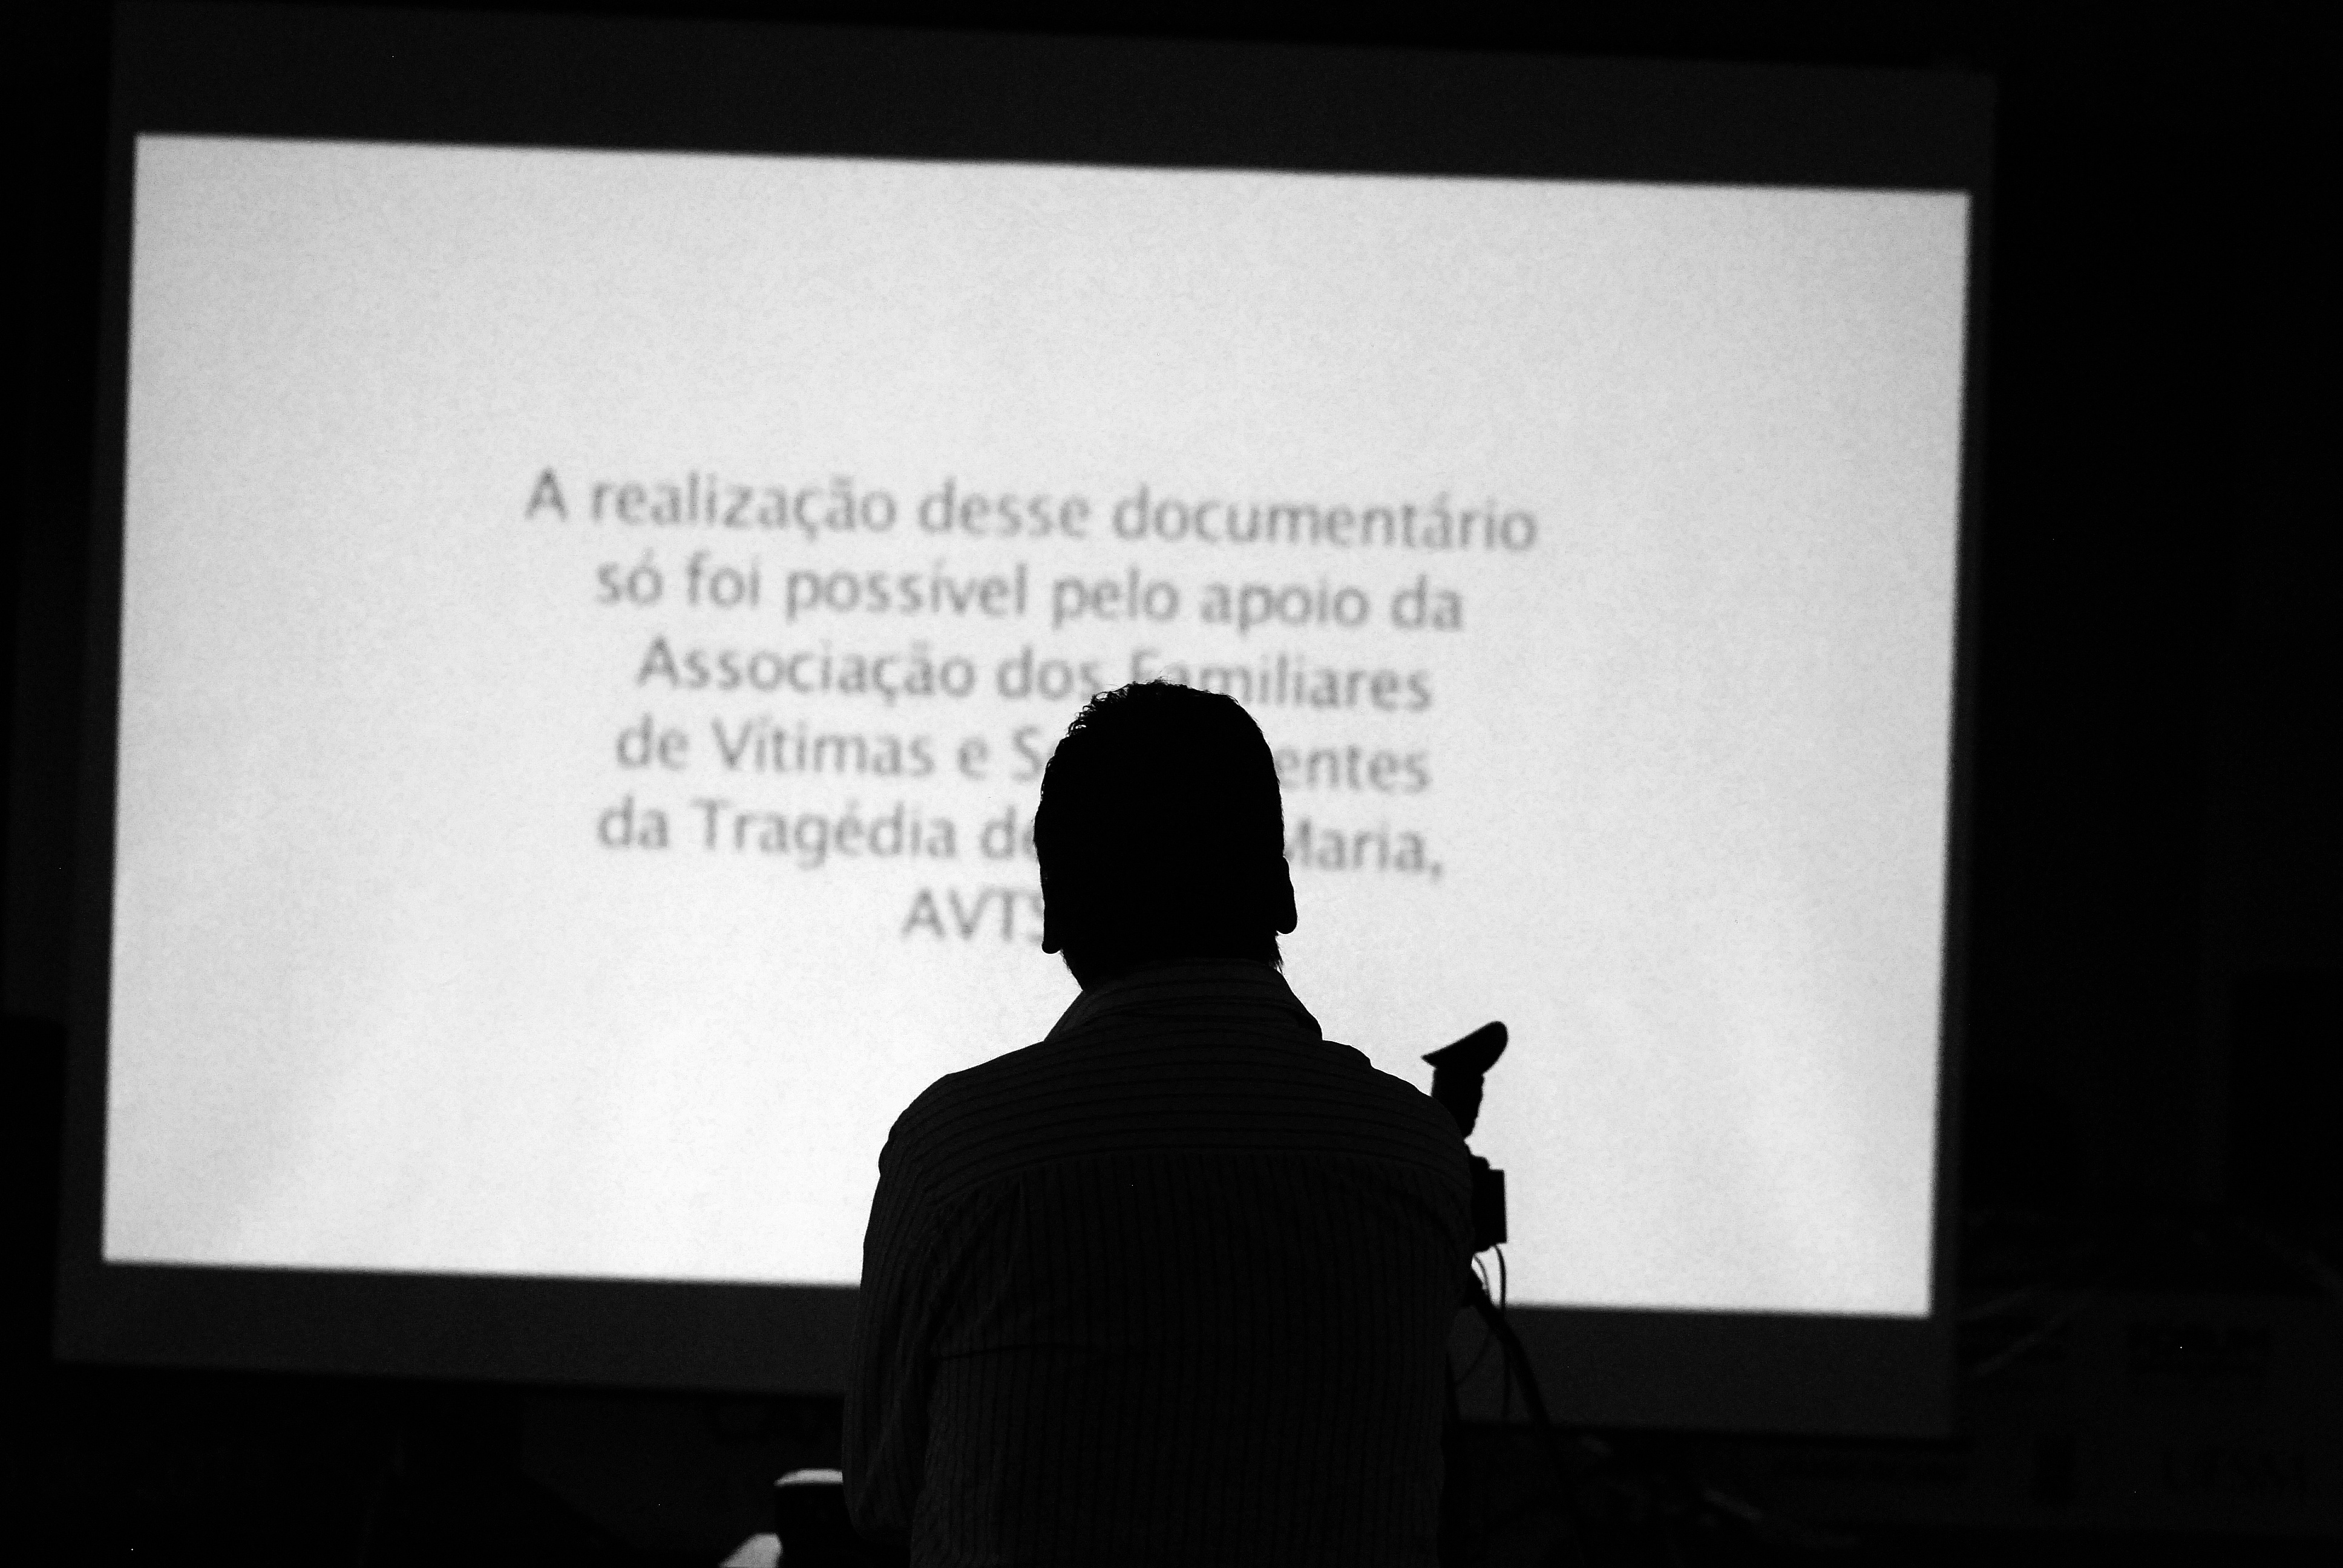
black and white, black, monochrome, conversation, brand, lecture, presentation, monochrome photography